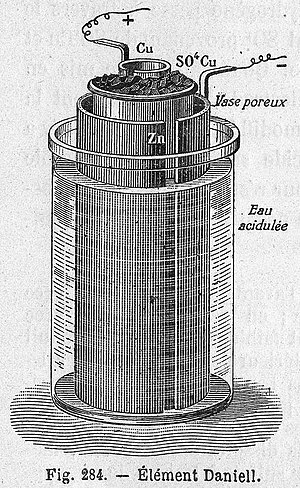
Daniell-element
Daniell-element
Et Daniell-element er en form for elektrokemisk celle som virker som en form for batteri. Det blev opfundet af John Frederic Daniell. Det virker ved at kemisk energi i cellen bliver omdannet til elektrisk energi som man så kan udnytte ved at lede den igennem et ydre kredsløb. Denne form for celle består af en elektrolyt og to elektroder. Når disse to poler bliver forbundet kan man så trække elektroner fra den ene til den anden og på den måde skabe en spænding i mellem dem. Den teoretisk spænding man ville kunne få ud af et Daniell-element er 1,1V ved brug af 1,0M zinksulfatopløsning og kobbersulfatopløsning.